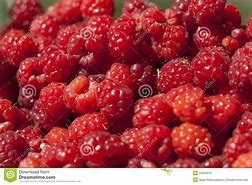
Label: raspberry